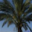
Label: palm_tree